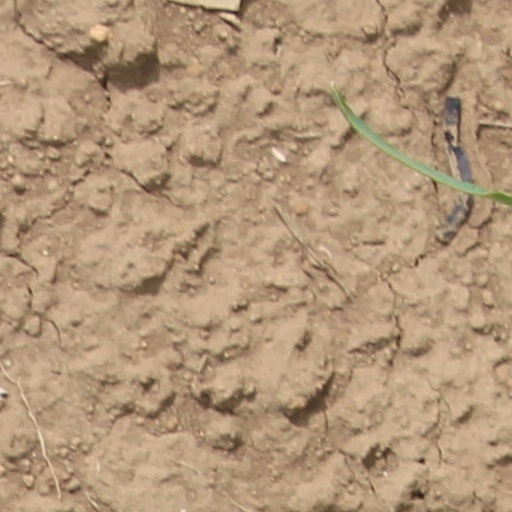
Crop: wheat